List of named corners of the Snaefell Mountain Course

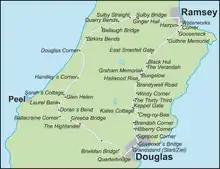
Course with selected corners marked

The Snaefell Mountain Course, a motorsport racing circuit that was once part of Grand Prix motorcycle racing, has more than 60 named corners, bends, straightaways, and other features. Unlike the closed-circuit race tracks now used in all Grand Prix championship races, the course runs almost entirely along public roads of the Isle of Man.